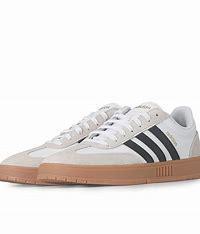
Brand: adidas
Model: neo Adidas NEO Gradas